Grey's Anatomy season 17

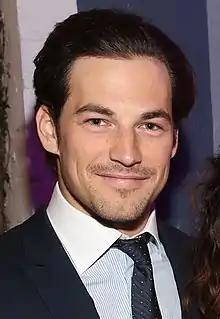
refer to caption

The second half of the season picked up in May 2020. These storylines in the season encompassed both "Grey's Anatomy" and "Station 19" through fictional crossover events. One of these finished the story centered around the mental health of Gianniotti's Andrew DeLuca, which was introduced in the sixteenth season, regarding a patient that had been sexually abused and human trafficked. The storyline was finished by DeLuca's death as a result of a stabbing that occurred in "Station 19". Sources close to the production of the series reported that the sixteenth season was supposed to include a character death. However, these plans were scrapped when the season was cut short due to the pandemic; Vernoff said that the death would not have been DeLuca because she wanted to show that people could experience a mental health crisis and be successful afterwards.